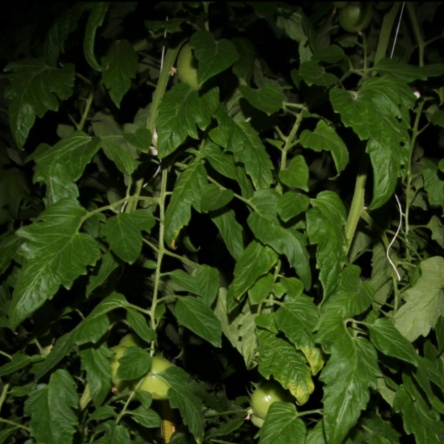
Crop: tomato